Domestic policy of Vladimir Putin

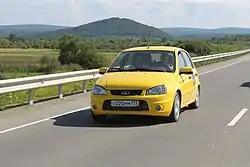
Putin promotes the Lada Kalina brand driving through the recently opened Amur Highway in 2010.

To boost the market share of locally produced vehicles and support the Russia's automotive industry, the government under Putin implemented several protectionist measures and launched programs to attract foreign producers into the country. In late 2005, the government enacted legislation to create special economic zones (SEZ) with the aim of encouraging investments by foreign automotive companies. The benefits of operating in the special economic zones include tax allowances, abolishment of asset and land taxes and protection against changes in the tax regime. Some regions also provide extensive support for large investors (over $100 million.) These include Saint Petersburg/Leningrad Oblast, Kaluga Oblast and Kaliningrad Oblast. Under Putin as president and Premier, most of the world's largest automotive companies opened plants in Russia, including Ford Motor Company, Toyota, General Motors, Nissan, Hyundai Motor, Suzuki, Magna International, Scania and MAN SE.